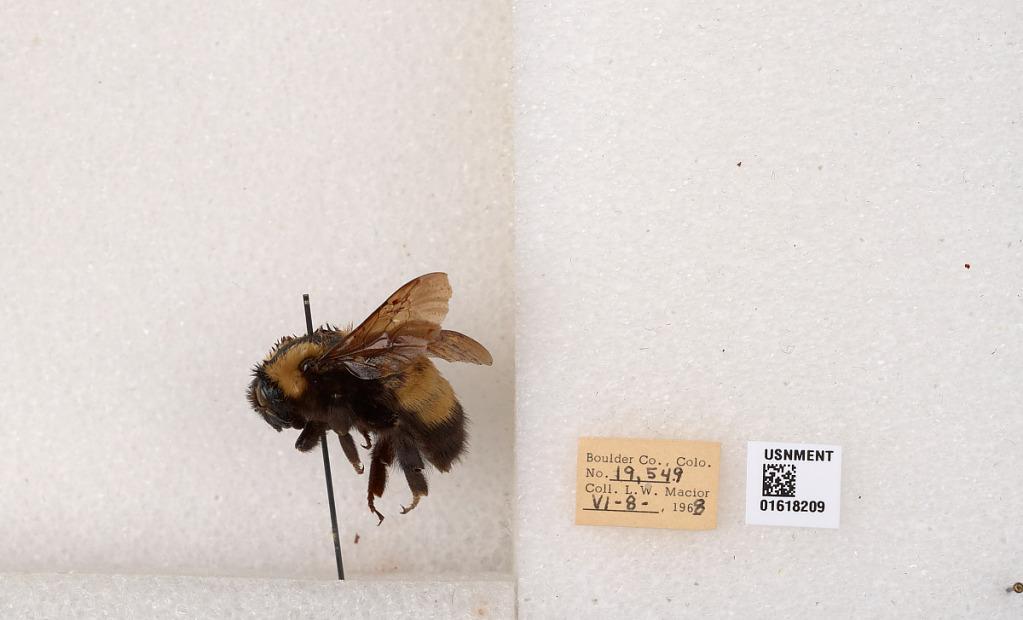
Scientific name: Bombus (Bombus) nevadensis Cresson
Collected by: L. Macior
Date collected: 1968-6-8
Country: United States
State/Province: Colorado
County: Boulder
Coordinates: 40.0925, -105.358